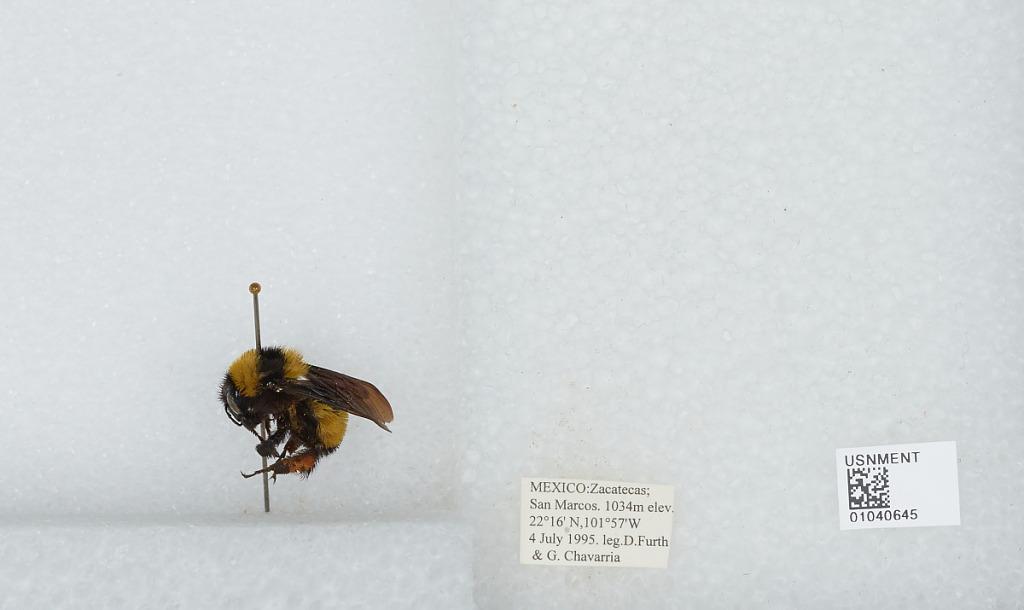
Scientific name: Bombus (Fervidobombus) sonorus Say
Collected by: G. Chavarria
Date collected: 1995-7-4
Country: Mexico
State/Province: Zacatecas
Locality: San Marcos
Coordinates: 22.17, -101.57